Canopus-class battleship

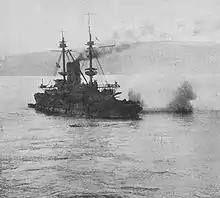
"Albion" during operations off the Dardanelles; a pair of Ottoman shells splash near the ship

"Canopus", "Albion", "Ocean", and "Vengeance" were transferred to the Mediterranean in early 1915 for the Dardanelles Campaign. They participated in major attacks on the Ottoman coastal fortifications defending the Dardanelles in March 1915, but the British and French fleets proved incapable of forcing the straits. These included major attacks on 18 March that saw the loss of one French and two British battleships—one of which was "Ocean"—to Ottoman naval mines. "Ocean" had been attempting to rescue the crew from the battleship , which had also struck a mine, when she too was mined and sank. Most of her crew was able to evacuate to nearby destroyers. The surviving ships were repeatedly damaged by Ottoman coastal guns during these operations, but none seriously so. Allied infantry landed in April, beginning the Gallipoli campaign, and "Canopus" continued to bombard Ottoman positions to support them. These operations included the First Battle of Krithia and helping defeat Ottoman counter-attacks. On 13 May 1915 "Goliath" was sunk in Morto Bay off Cape Helles by three torpedoes from the Ottoman destroyer . Out of her crew of 750, 570 were killed in the sinking. In June 1915, "Glory" was reassigned to the Mediterranean to join her sisters in the campaign, though she saw little action during that time, as her crew was needed ashore to support the troops fighting on the peninsula.